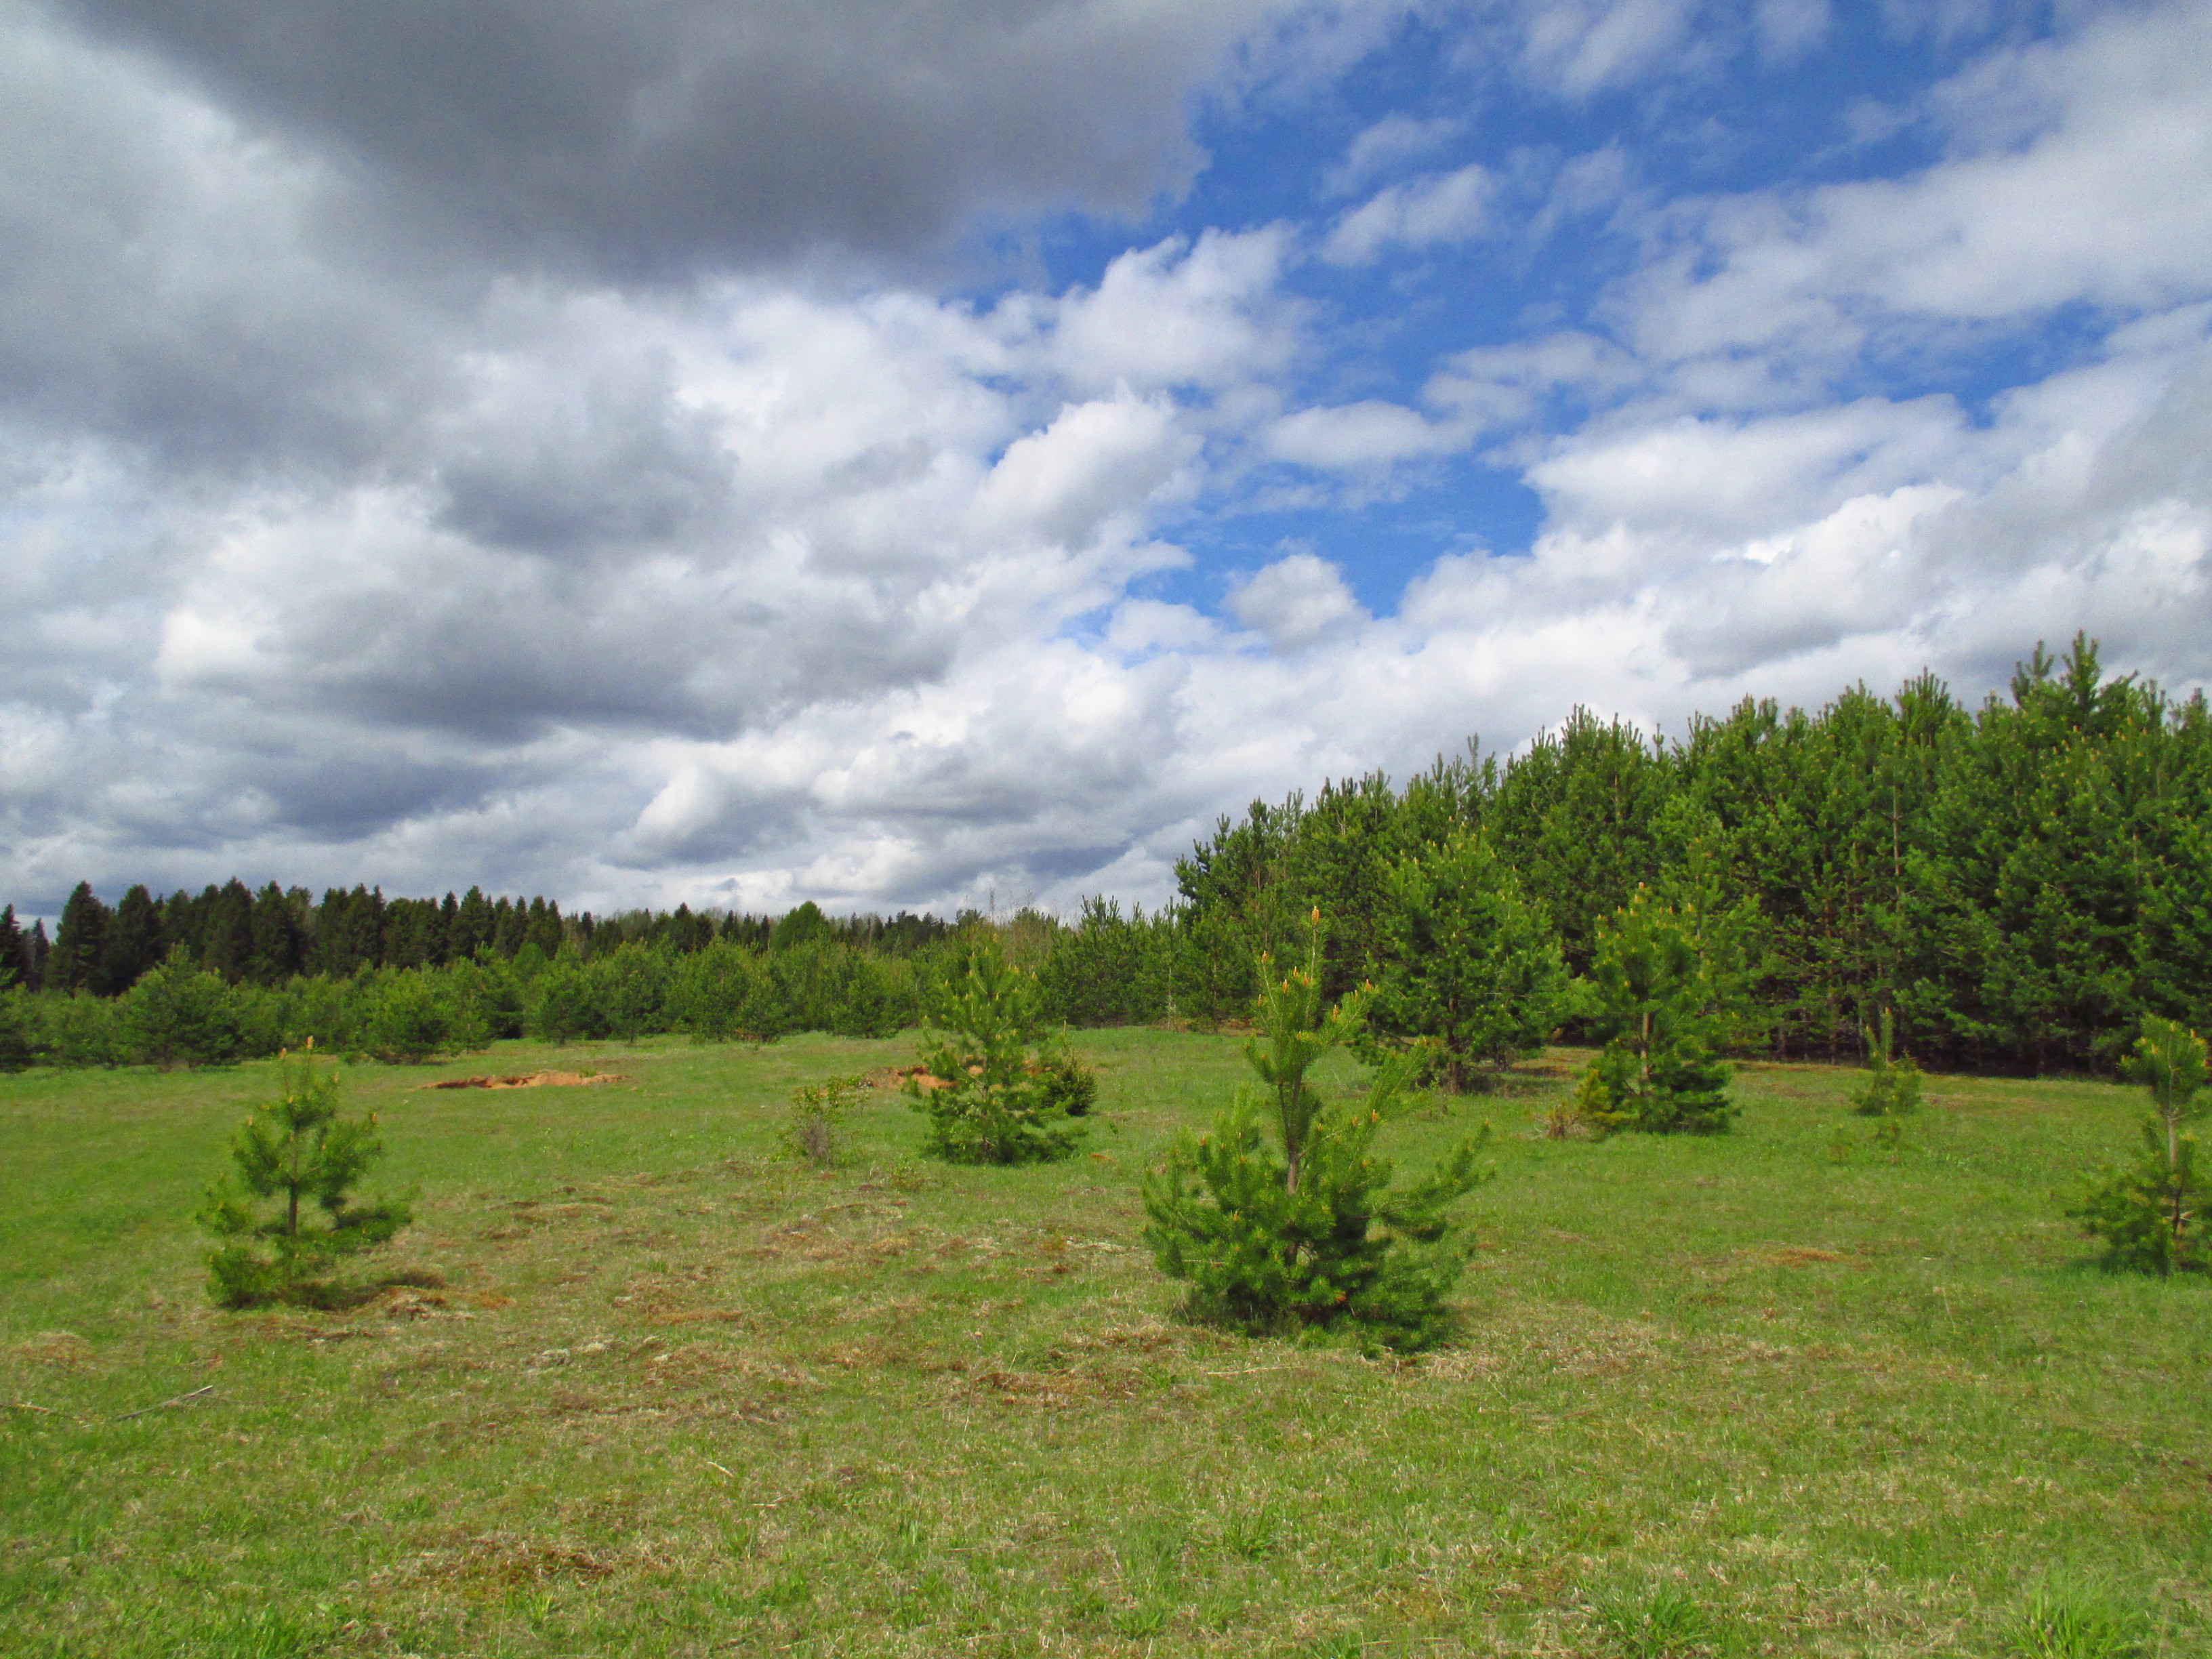
nature, forest, trees, sky, clouds, spruce, grass, vegetation, greenery, natural landscape, grassland, land lot, pasture, meadow, natural environment, tree, prairie, nature reserve, cloud, wilderness, biome, plain, landscape, ecoregion, field, rural area, plant, grass family, woody plant, steppe, hill, cumulus, shrubland, plant community, farm, meteorological phenomenon, wildflower, shrub